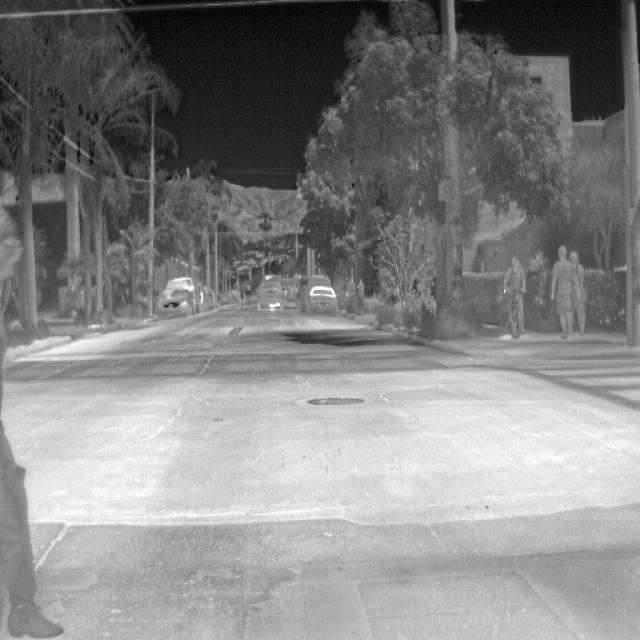
Detected objects:
label: person
label: person
label: person